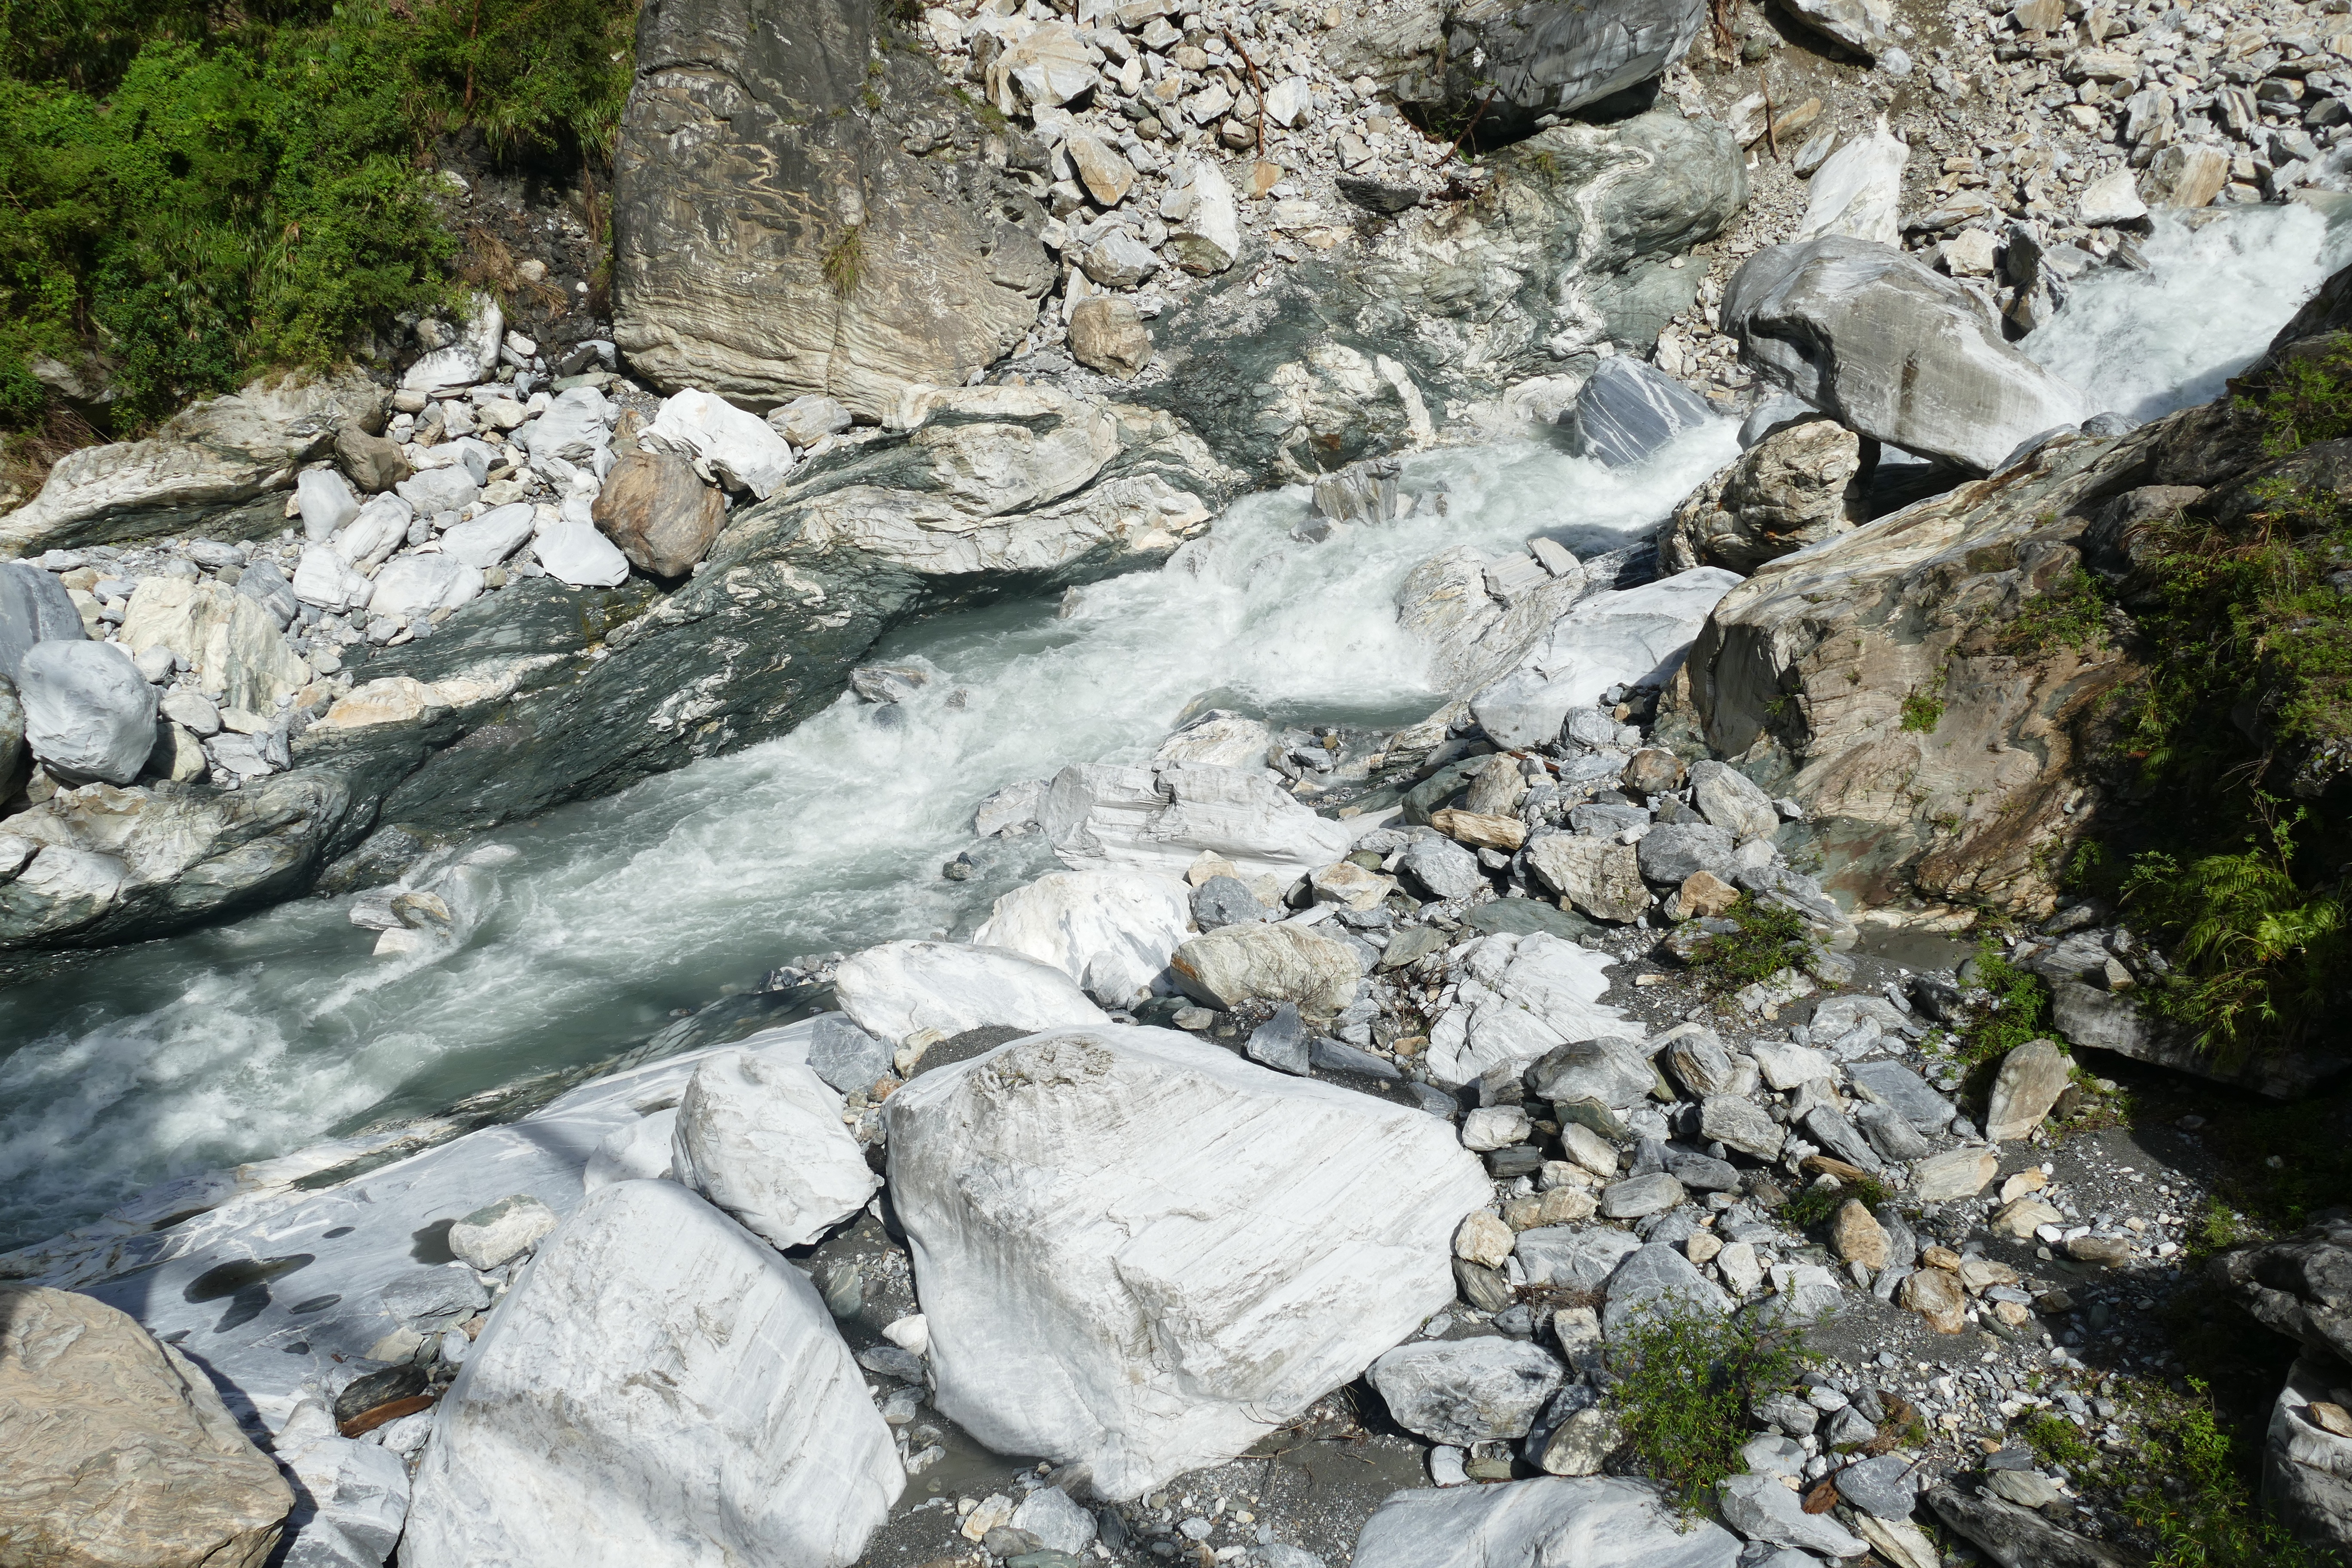
landscape, water, nature, rock, wilderness, walking, mountain, trail, river, valley, mountain range, stream, flow, rapid, gorge, tourism, ridge, geology, mountains, marble, ravine, boulder, taiwan, china, water feature, wadi, taroko, taroko gorge